James Stone (executive)

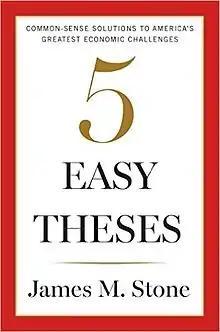
Front Cover of James M. Stone's "Five Easy Theses"

Stone served for ten years on the Board (and is now Chairman Emeritus) of Management Sciences for Health, a large international humanitarian health infrastructure provider. He currently chairs the Education and Commercial Relations Committees of the Board of Directors of Cold Spring Harbor Laboratory, a preeminent genetics and cancer research institute. He is the chairman of the School on the Move prize panel, which grants a substantial monetary award each year to the most improved Boston public school. He is a member of the Trust of the American Academy of Arts and Sciences. He is also a member of the Board of Directors and Chair of the Investment Committee of ProPublica, a Pulitzer Prize winning non-profit investigative reporting organization.